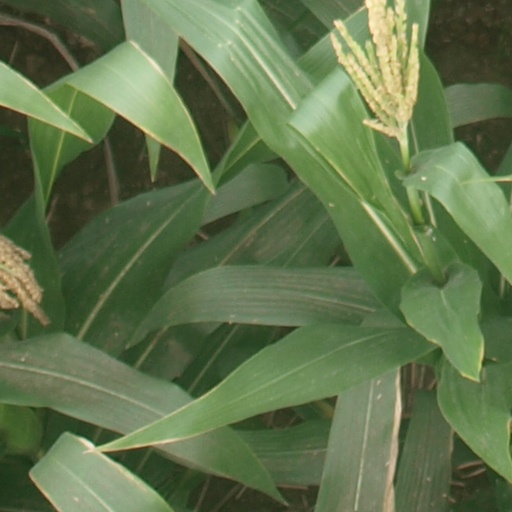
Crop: maize; corn